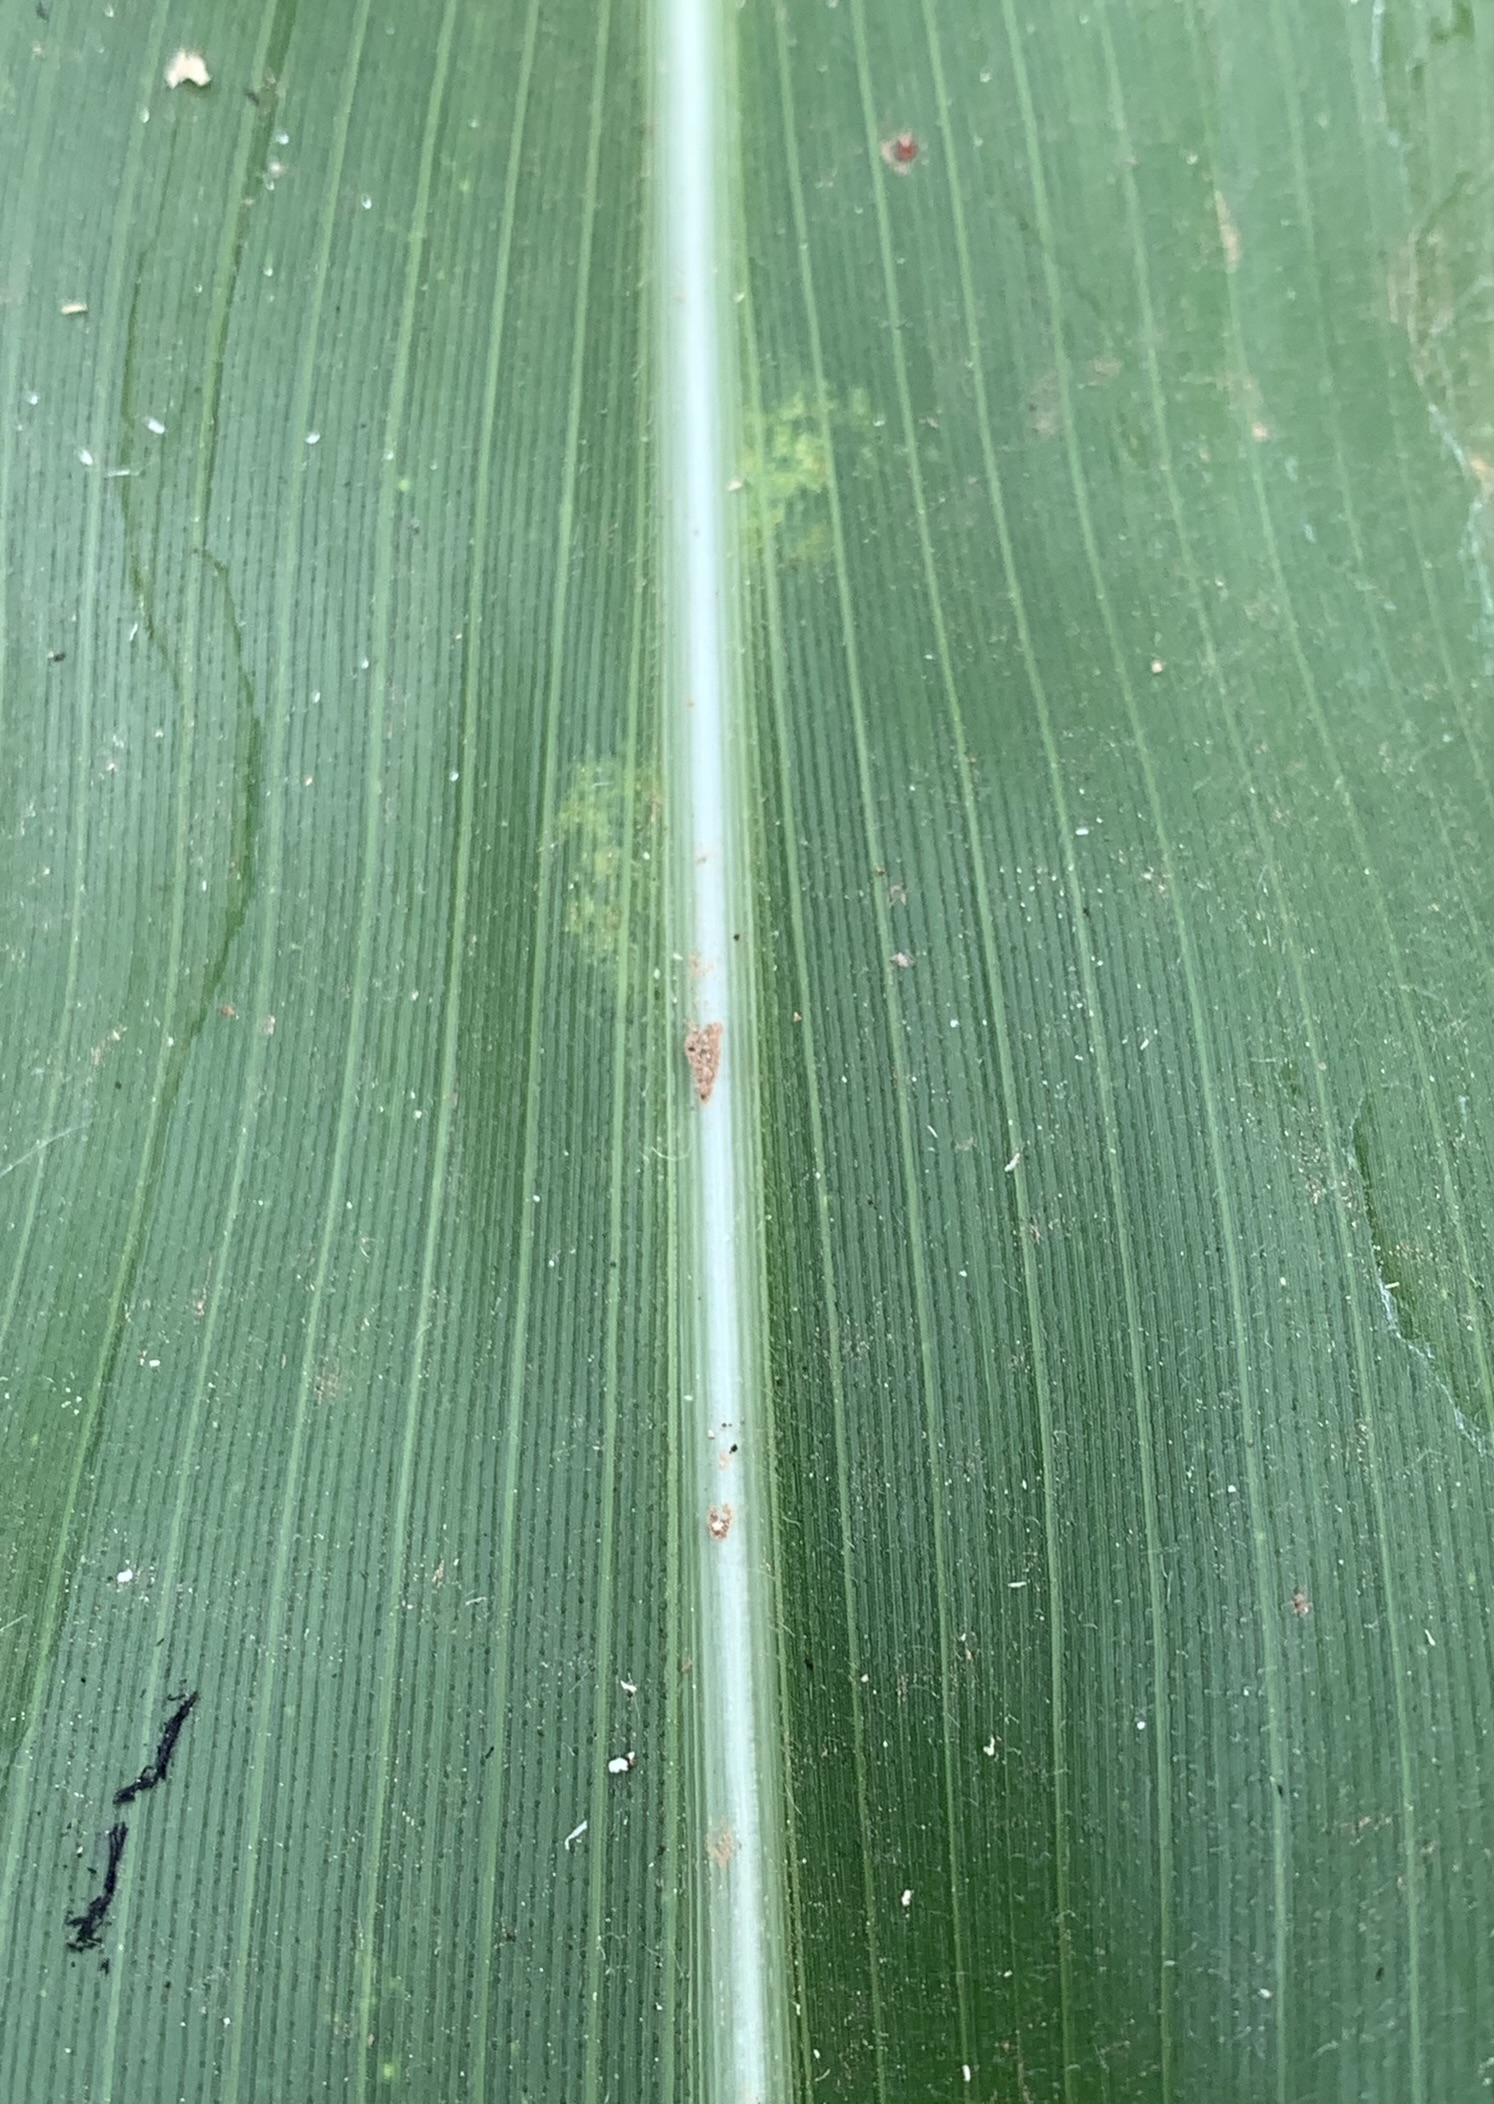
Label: Healthy